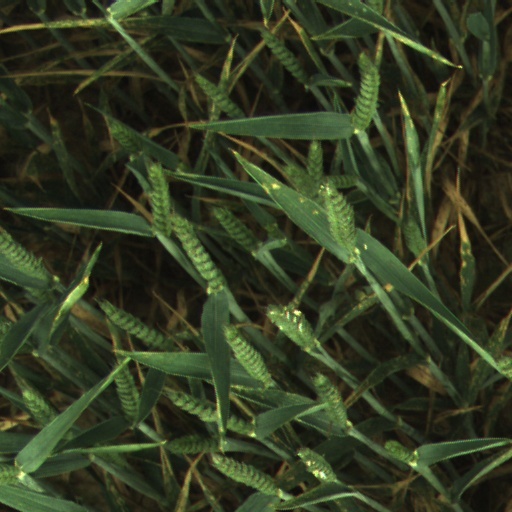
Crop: wheat